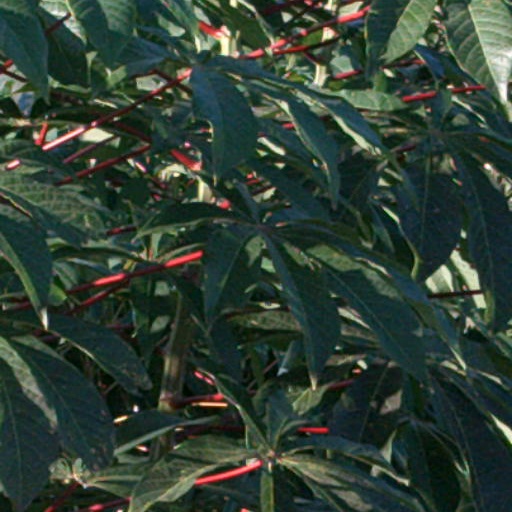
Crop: cassava